Oomakkuyil Padumbol

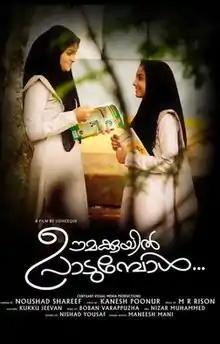

Oomakkuyil Padumbol is a 2012 Indian Malayalam-language children's film produced and directed by Siddique Chennamangalloor, starring Malavika Nair, Akash Roshan, Shankar and Sangeetha Rajendran.